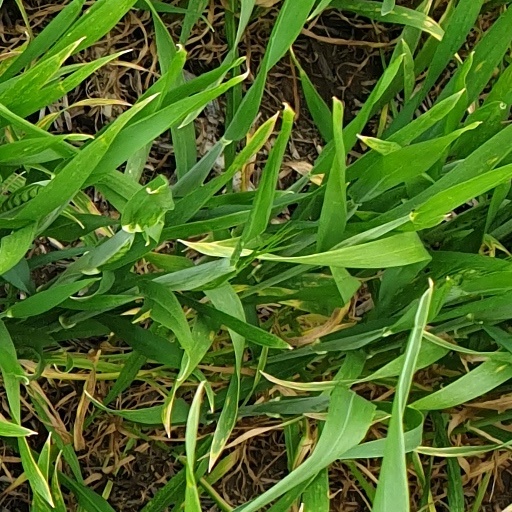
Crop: wheat